List of bicycle-sharing systems

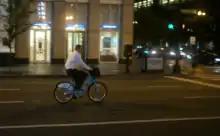
Launched in 2013, Divvy is the bike sharing program for Chicago and the largest in North America.

In May 2011, Boulder, Colorado launched a bicycle-sharing system, Boulder B-Cycle, with 100 bicycles and 15 stations. Like many in northern latitude cities, this system closes down during winter months to help preserve the life of the equipment.